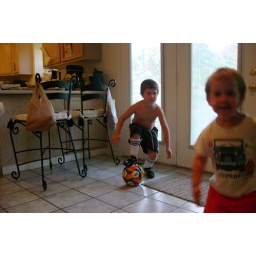
busted...playing ball in the house